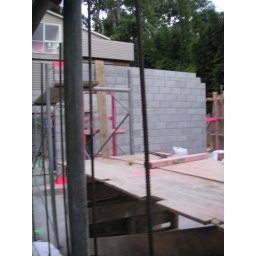
Looking SE across the kitchen to the garage from the dining in NW corner of the house